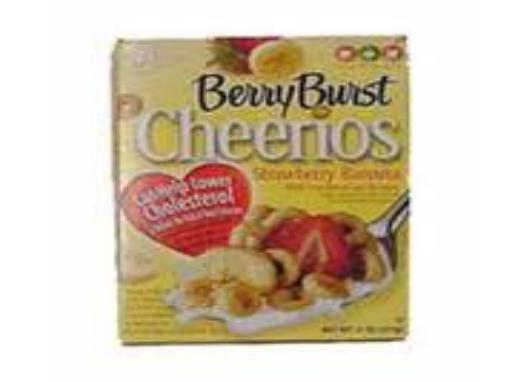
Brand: Berry Burst Cheerios
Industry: Food